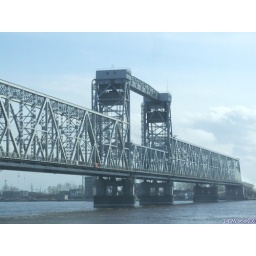
railway and road bridge over Dvina-river - close to the centre of Arkhangelsk, built in the 50ies